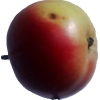
Label: Apple 11